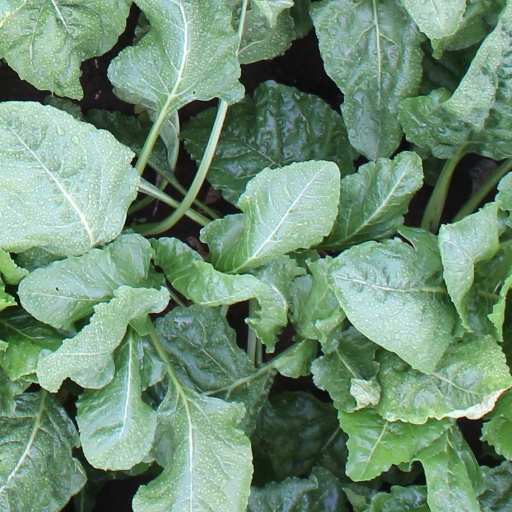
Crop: sugar beet